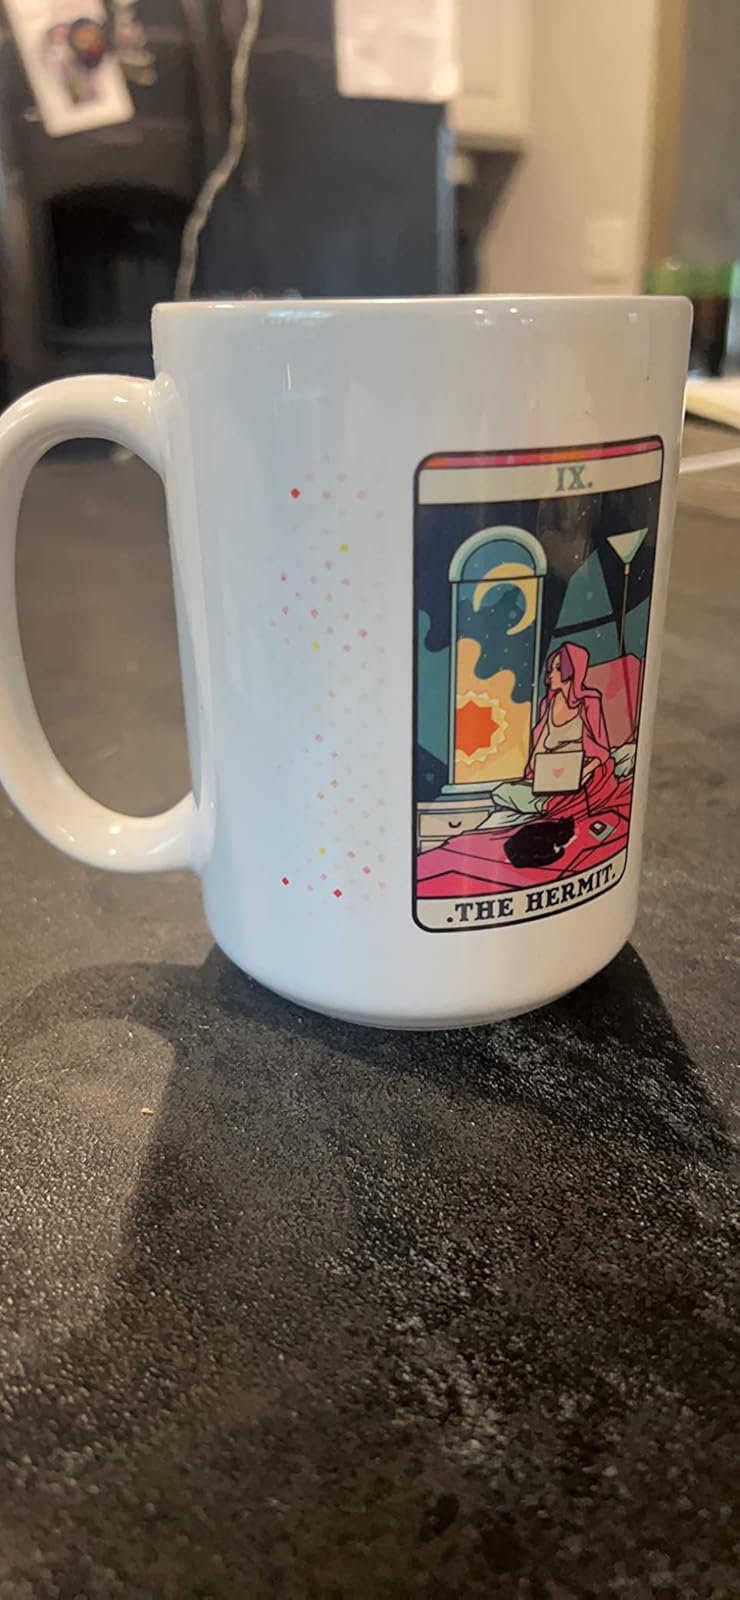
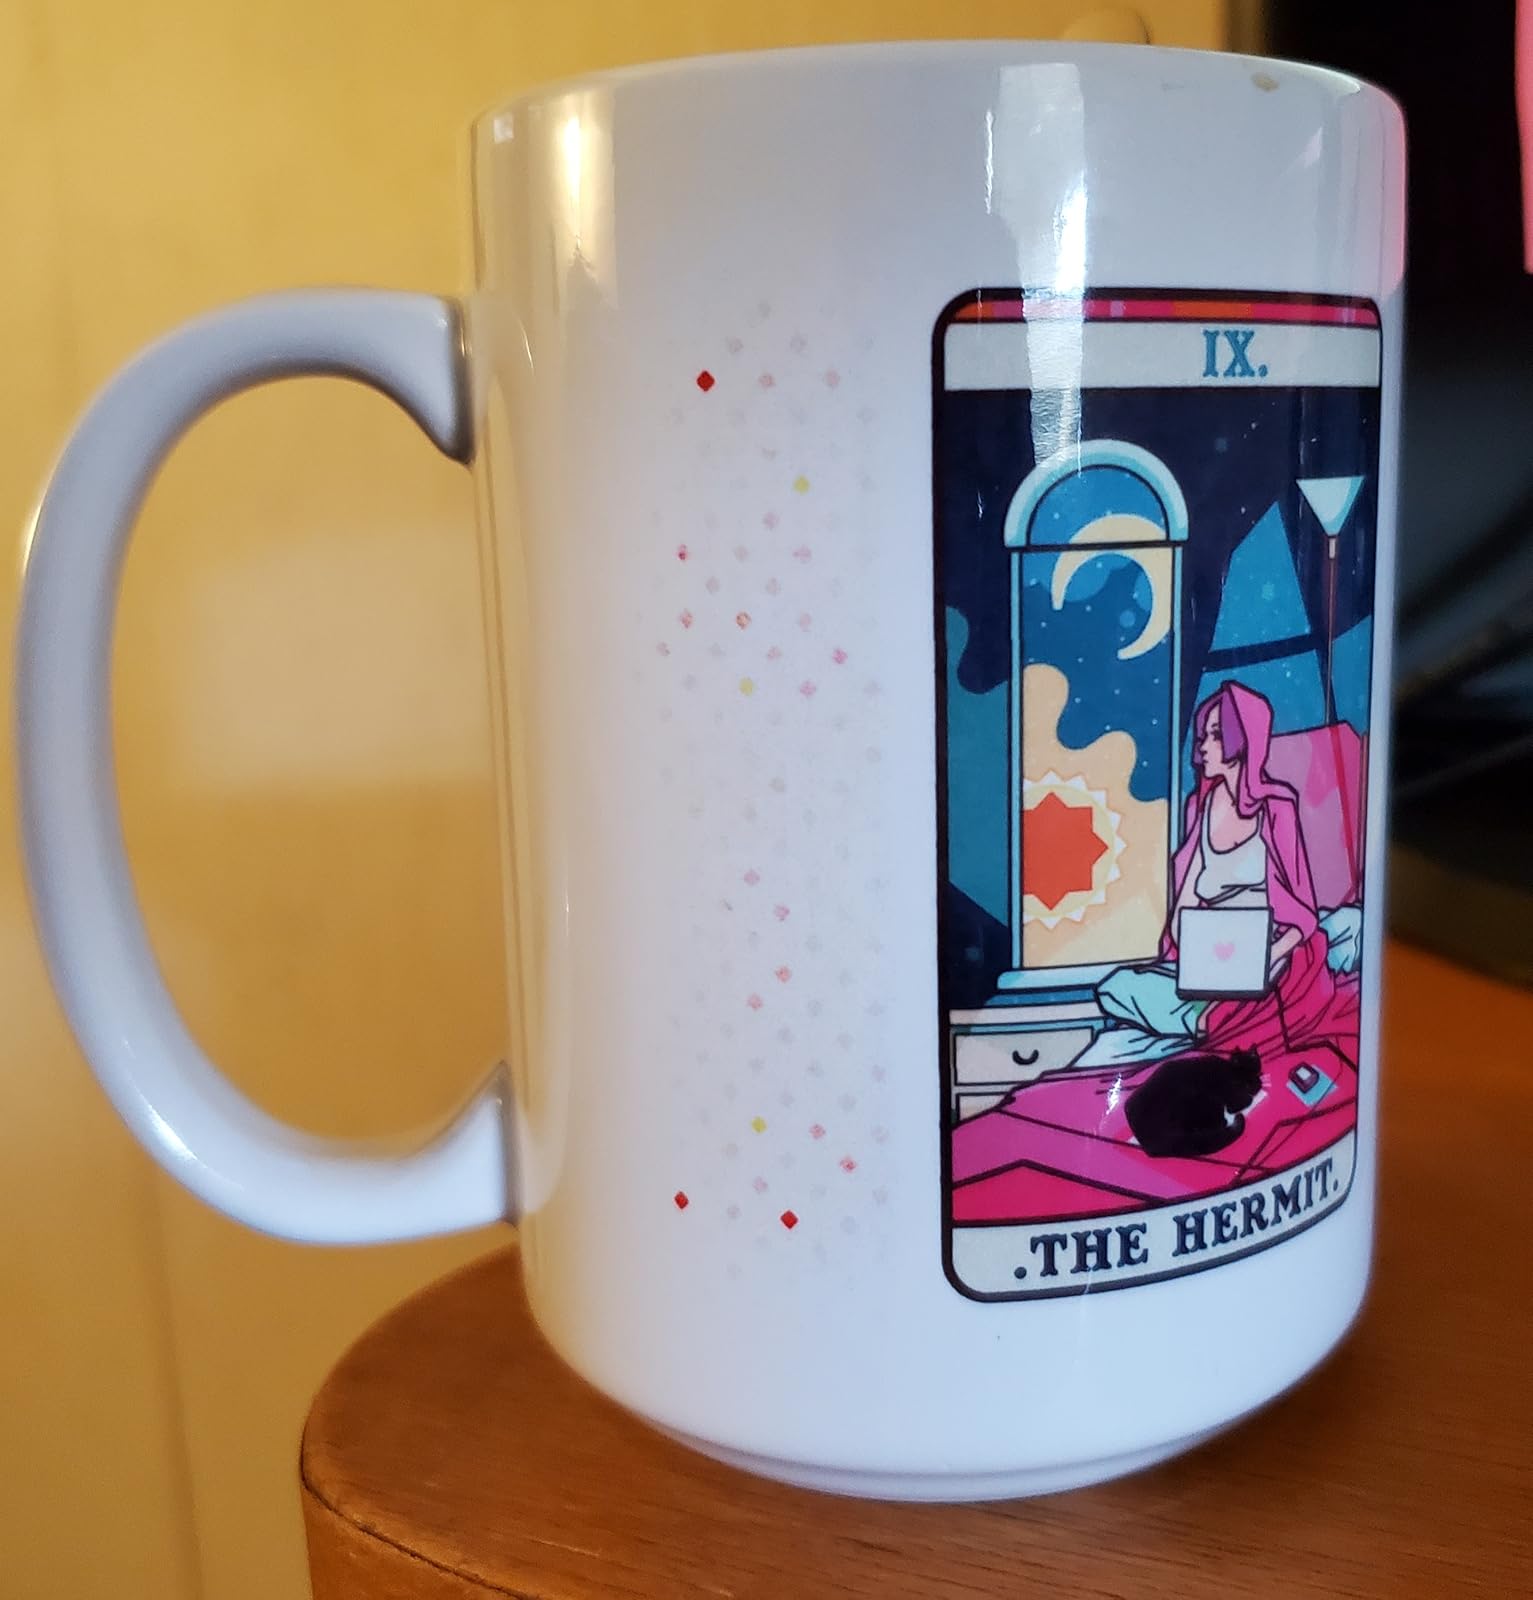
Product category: items_mug
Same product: yes